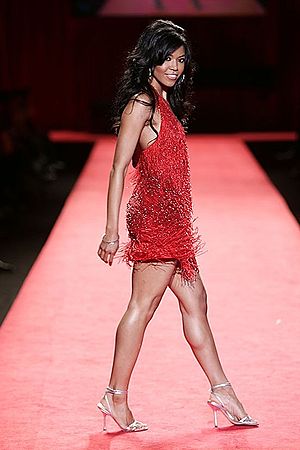
Amerie
Amerie i 2006. Iklædt Red Dress collection for The Heart Truth-kampagne
Amerie Mi Marie Rogers, kendt som Amerie er en amerikansk sangerinde, sangskriver, musikproducer og skuespillerinde.